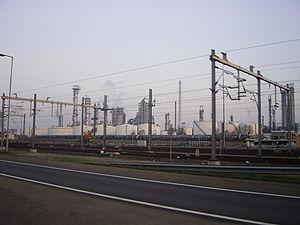
Cette phographie montre une petite partie des raffineries et des sites industriels situés à Europoort aux Pays-Bas.
Europoort est un important port artificiel et une zone industrielle qui fait partie du port de Rotterdam aux Pays-Bas. Il se trouve sur l'île de Rozenburg.